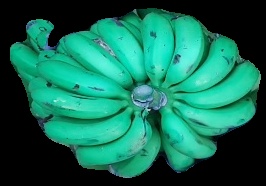
Variety: pachbale
Grade: grade2